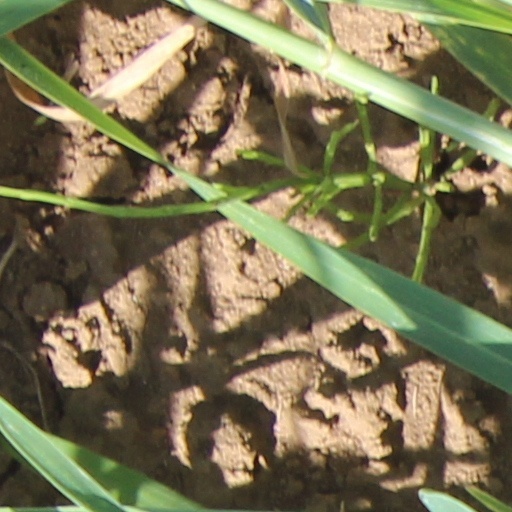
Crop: wheat